Billy Rose

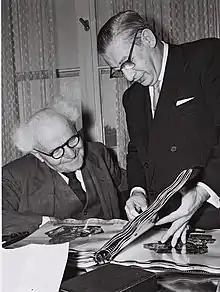
Billy Rose (standing) visiting David Ben-Gurion in 1960

From 1959 until his death in 1966, he was also the owner–operator of the Billy Rose Theater. During that time the theater housed four plays, one musical, one revue, three ballets, and twenty-nine concert performances. After his death, the theater retained its name, and remained in the ownership of his estate until 1978, when it was renamed. Today, it is the Nederlander Theatre.